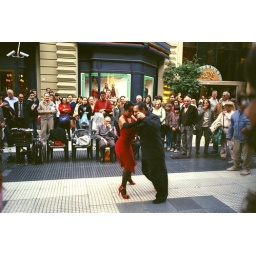
You know you're in BA when a babe in a red dress is prancing like a Lipizzaner